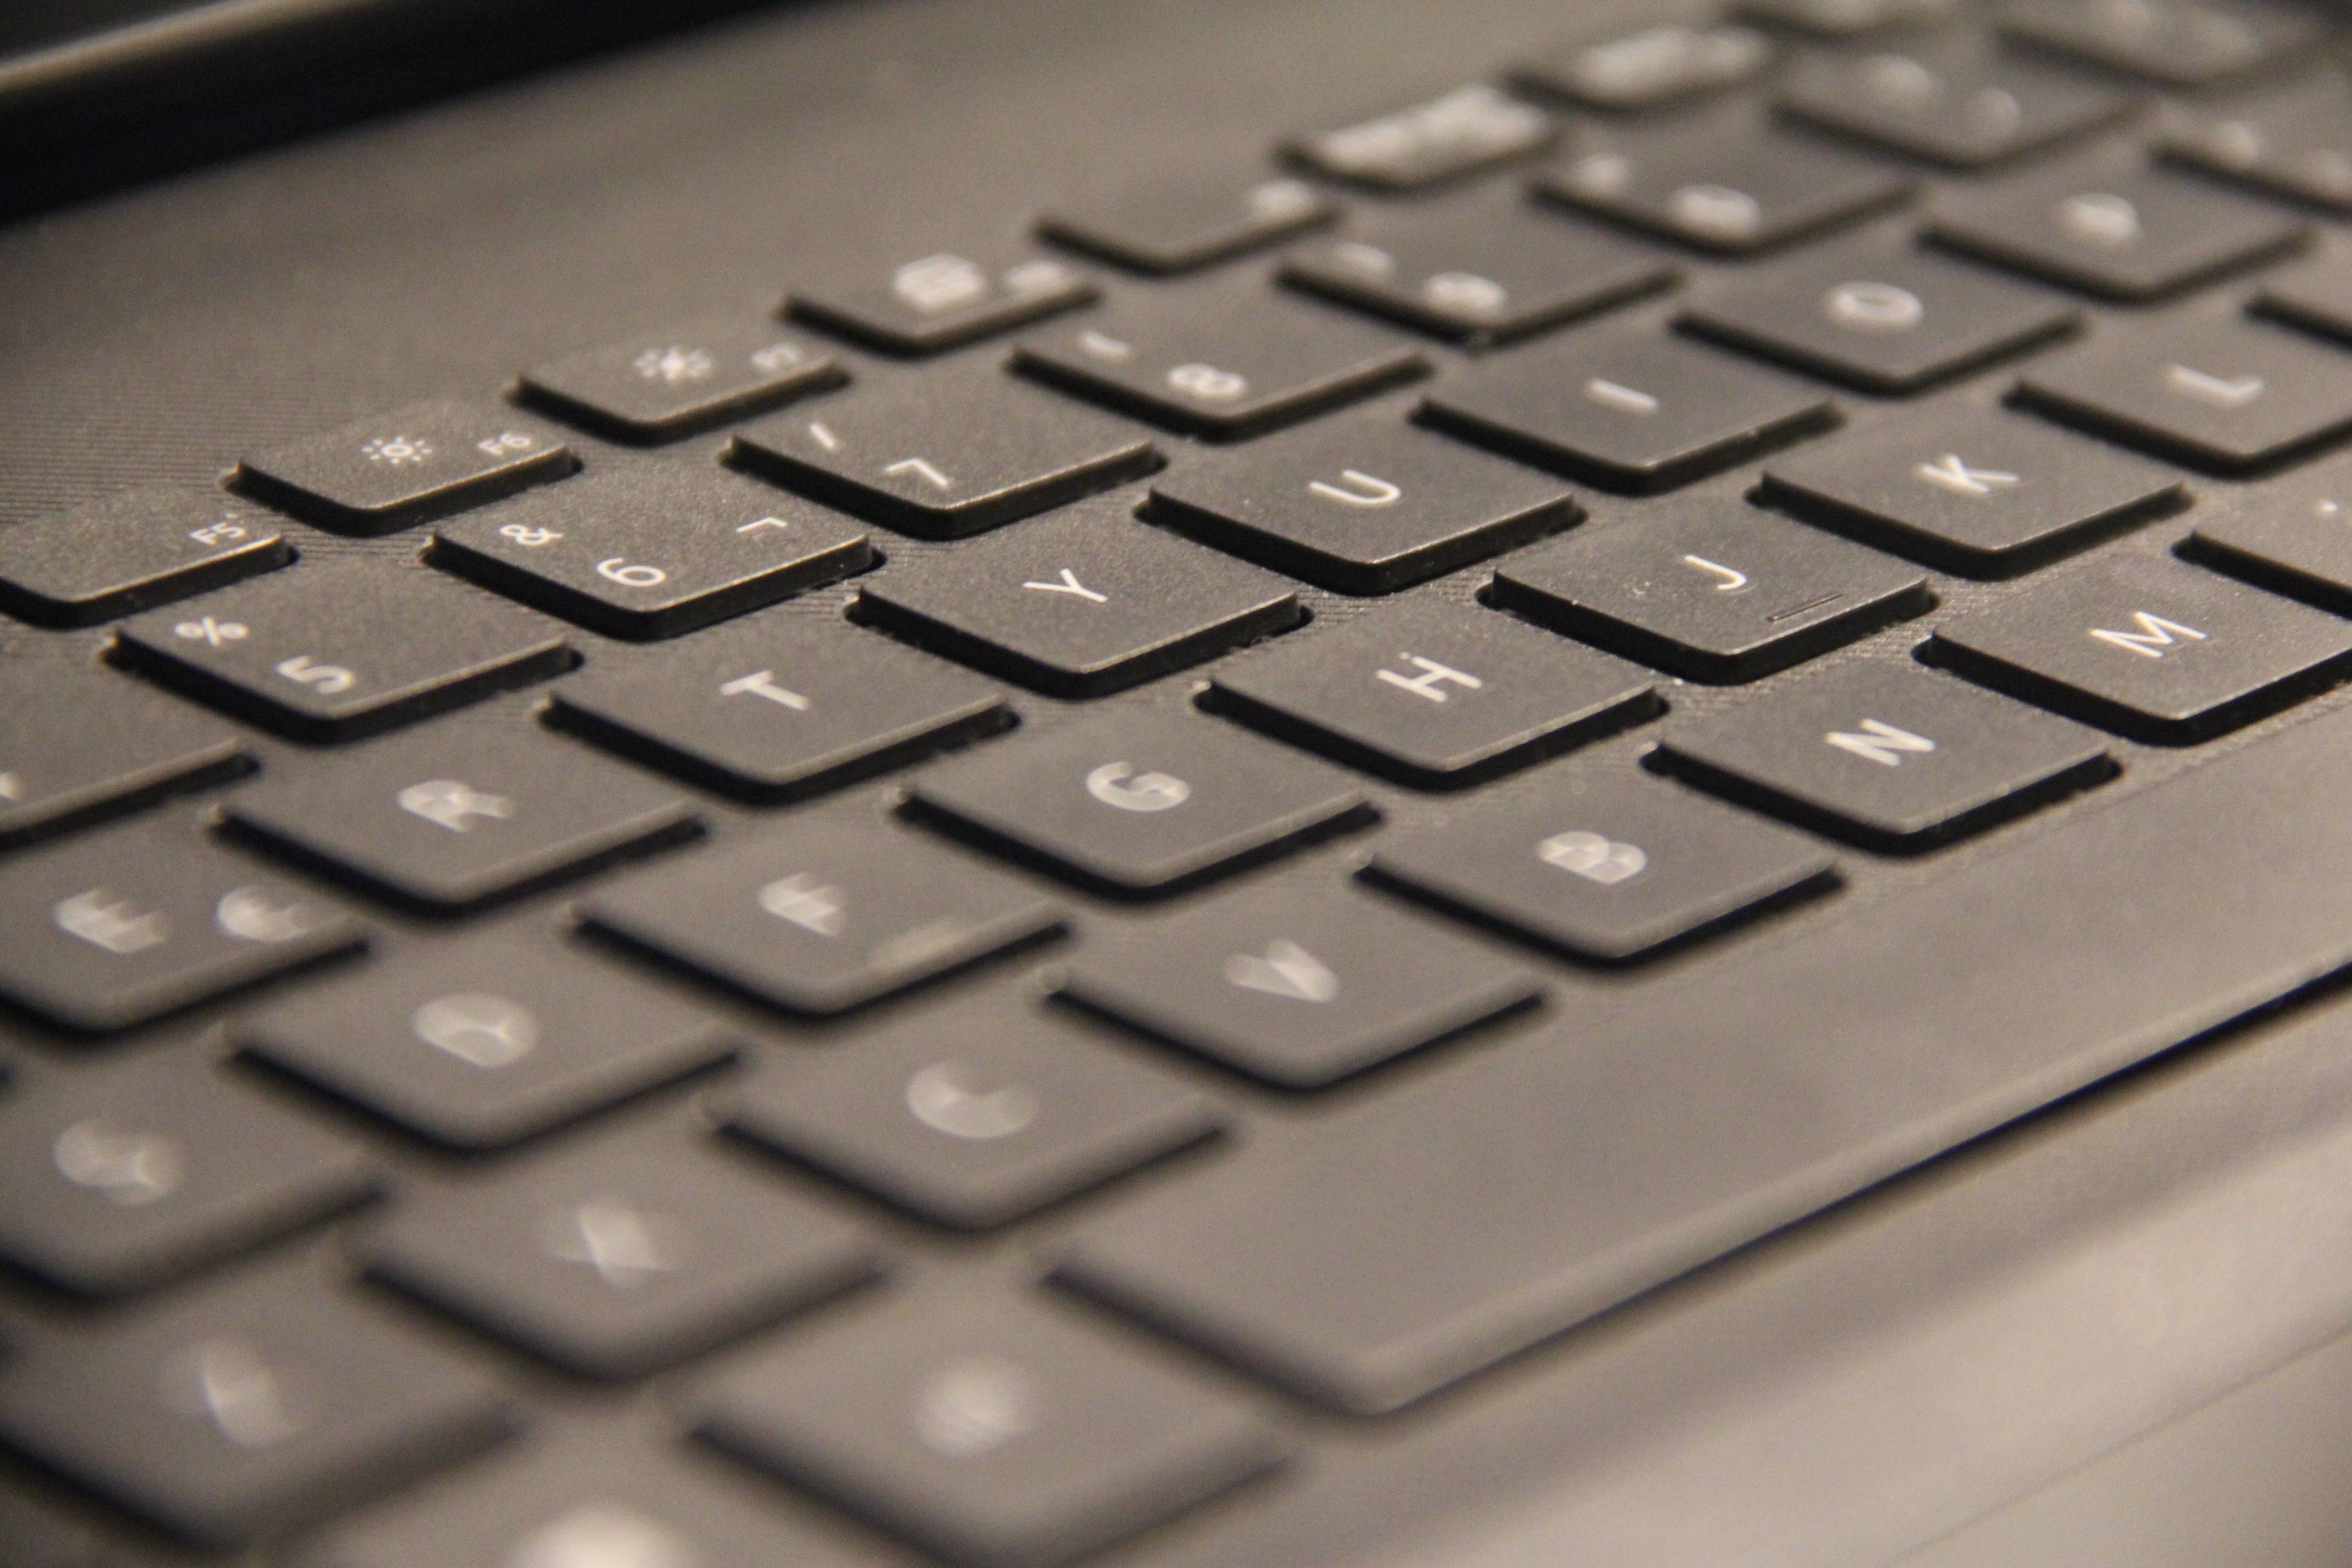
computer, input device, peripheral, office equipment, gadget, laptop, font, laptop part, computer hardware, space bar, computer keyboard, personal computer, electronic device, pattern, metal, personal computer hardware, close up, computer component, computer accessory, rectangle, carmine, symmetry, electronics, monochrome, electric blue, Laptop accessory, audio equipment, macro photography, carbon, square